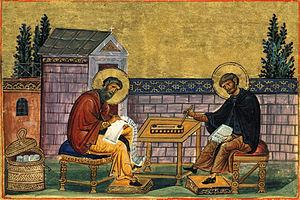
Côme de Maïouma est un évêque et hymnographe orthodoxe du VIIIᵉ siècle. Il est né à Damas vers 675 et mort à Maïouma vers 760.